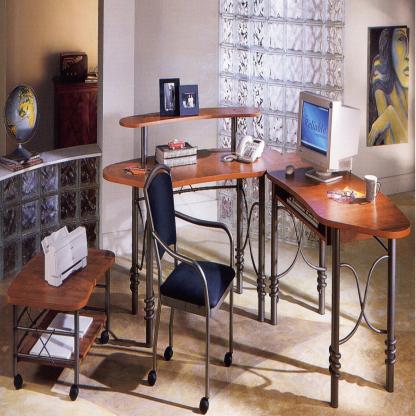
Scene: Indoor